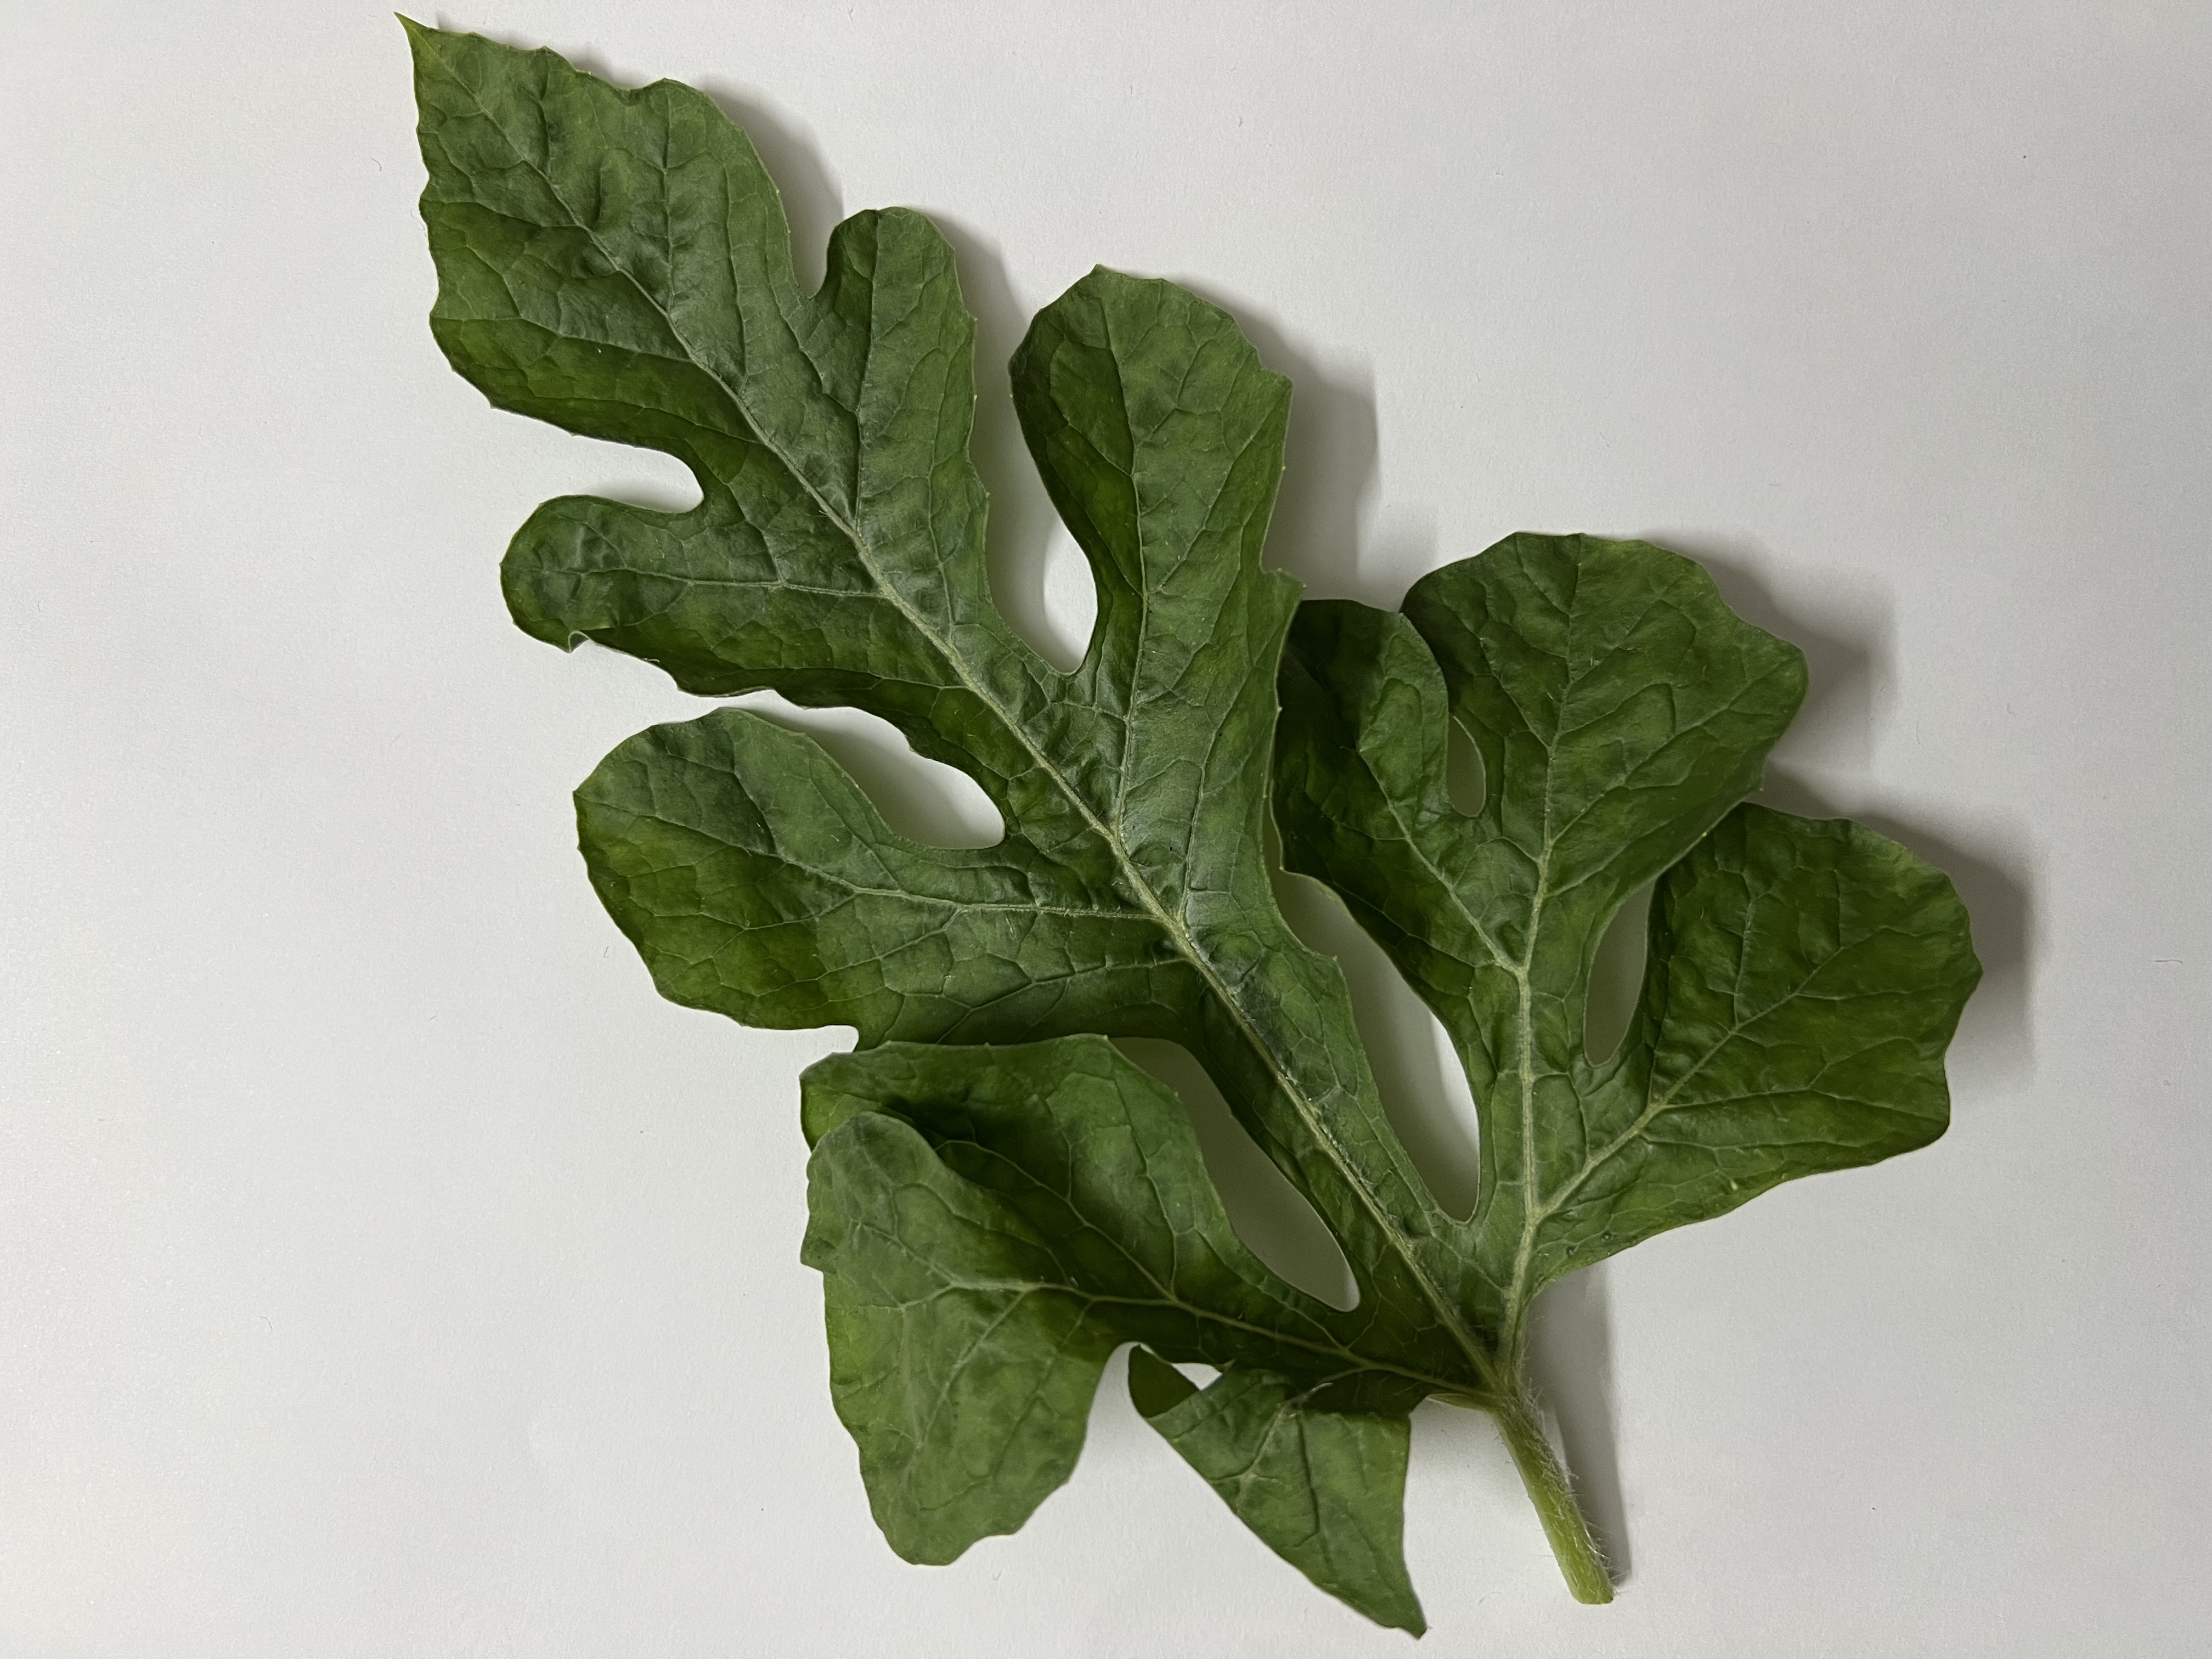
Label: Healthy